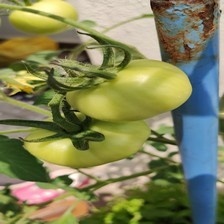
Label: tomato